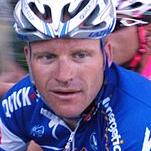
Age: 33